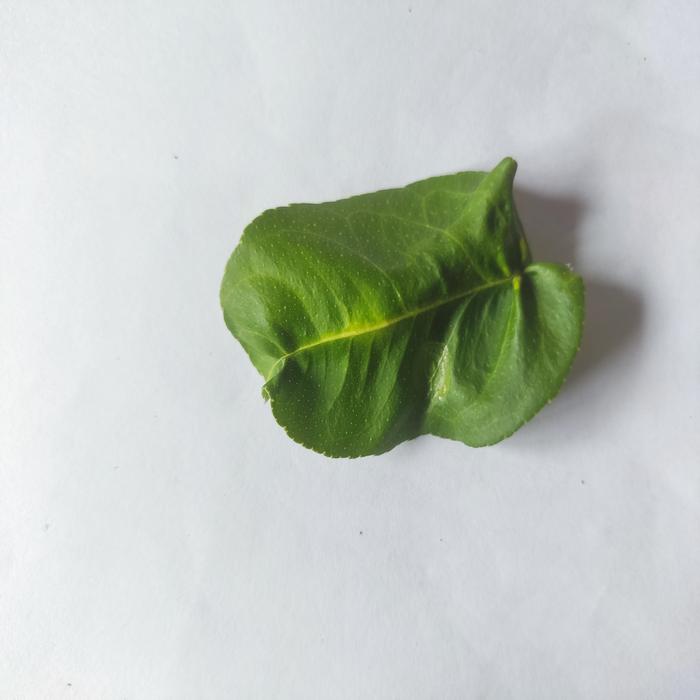
Crop: Lemon
Leaf condition: Leaf_Curl